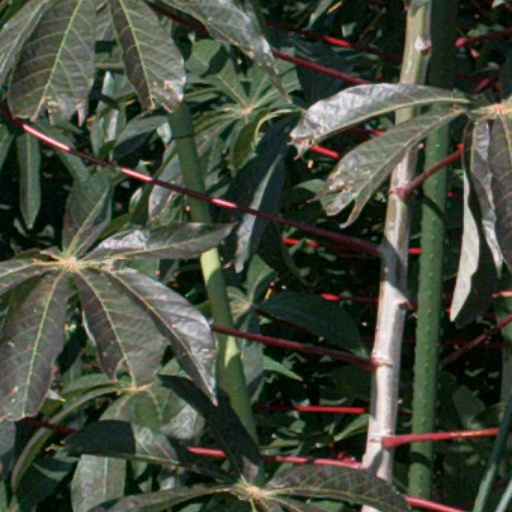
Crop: cassava